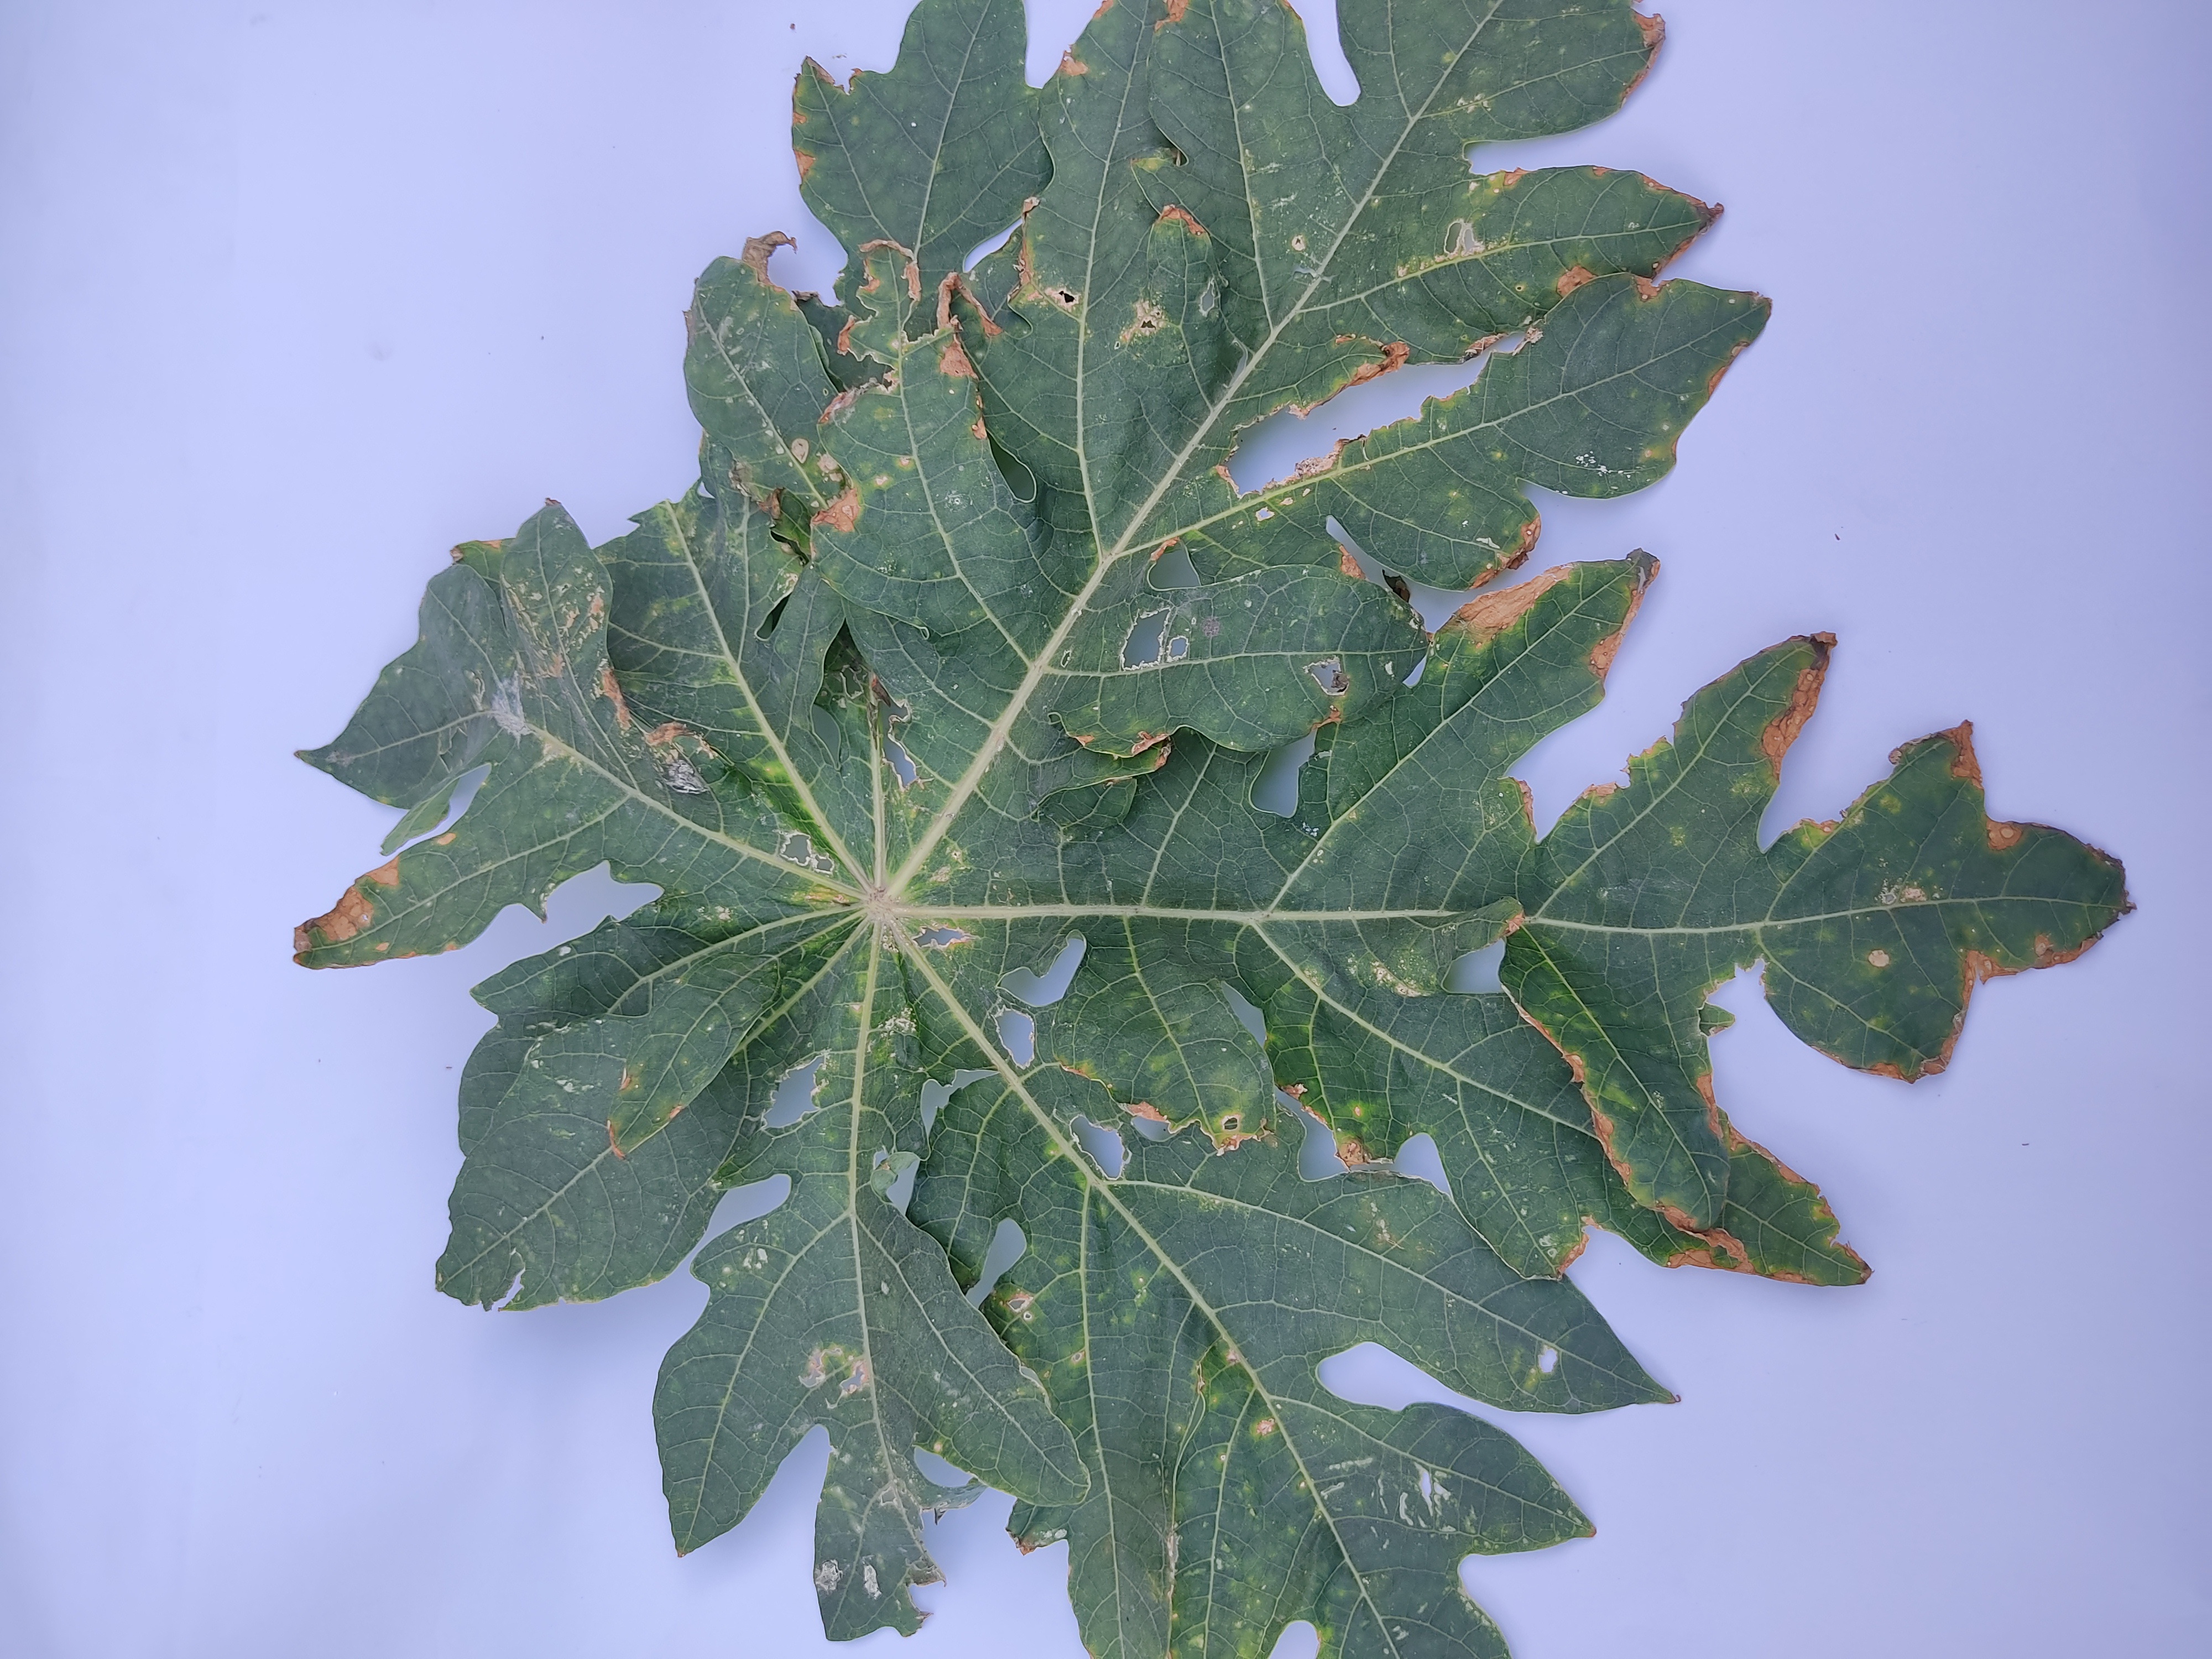
Label: Mite Disease